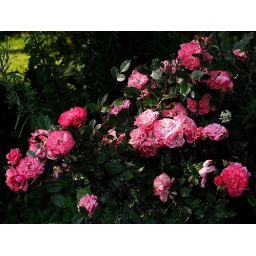
The rose next to the parking of our house is in full bloom now